List of boardwalks in the United States

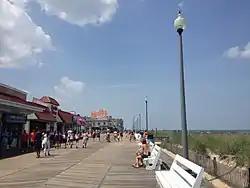
The Rehoboth Beach boardwalk in Delaware

On the southern coast of New London, Connecticut there is a boardwalk running roughly within Ocean Beach Park that is claimed to have "New England's Finest Sugar Sand Beach and Boardwalk Attractions".